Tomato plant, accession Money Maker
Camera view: vertical (180 deg); turntable rotation: 330 degrees
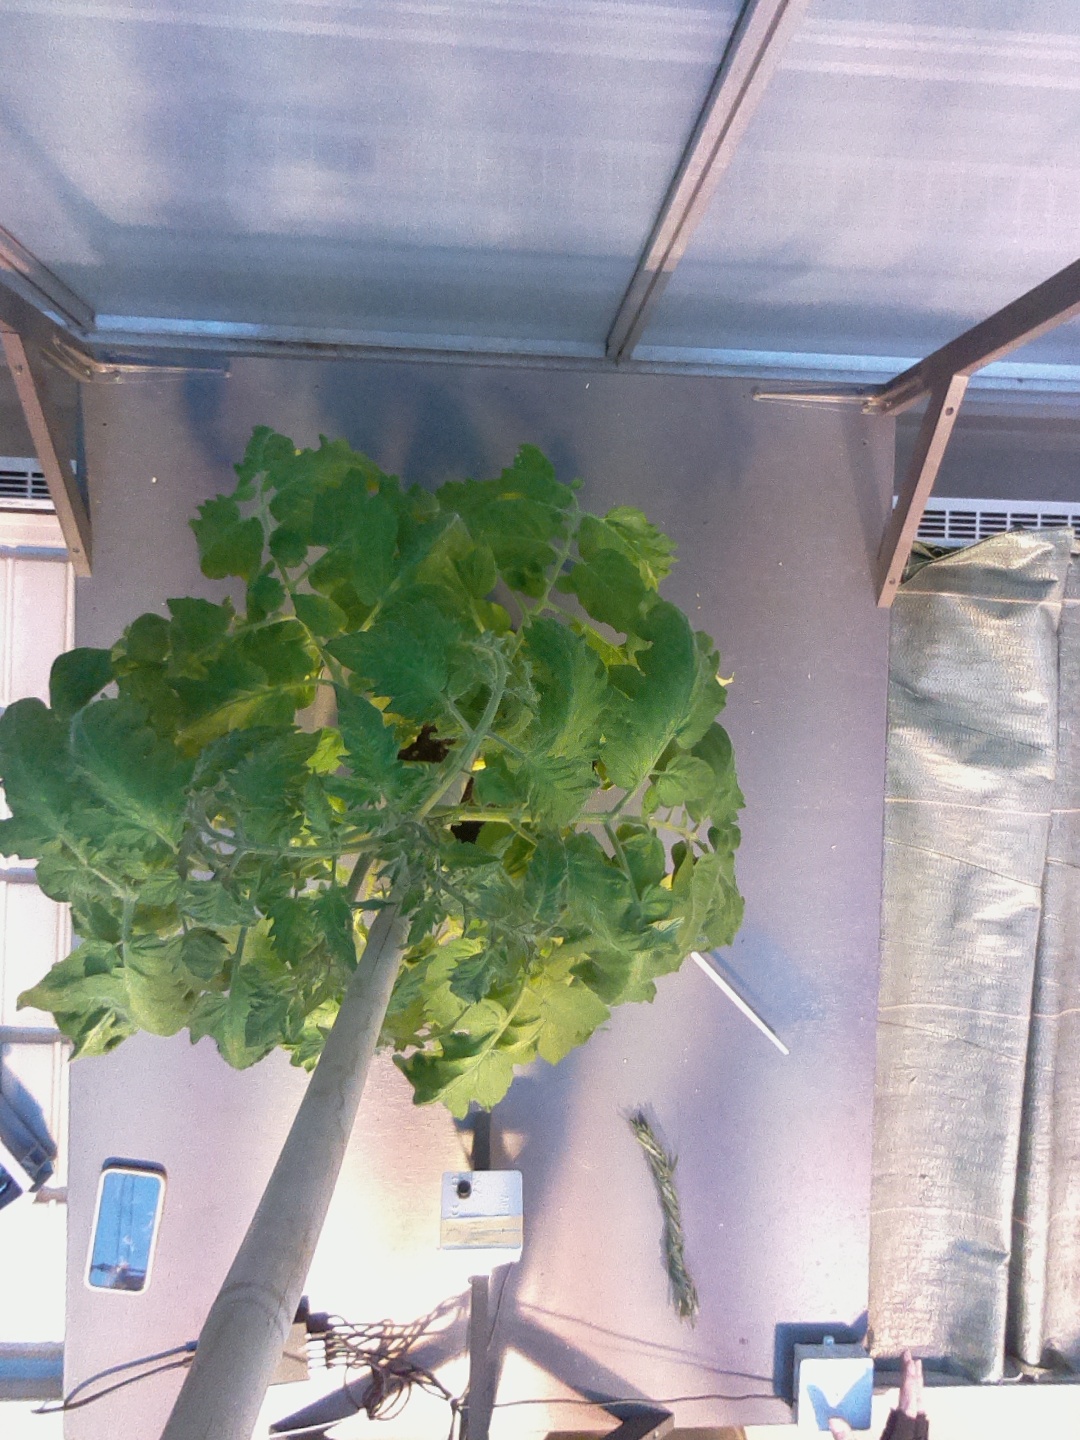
BBCH growth stage 69: End of flowering, 90%-100% of flowers open, more petals falling